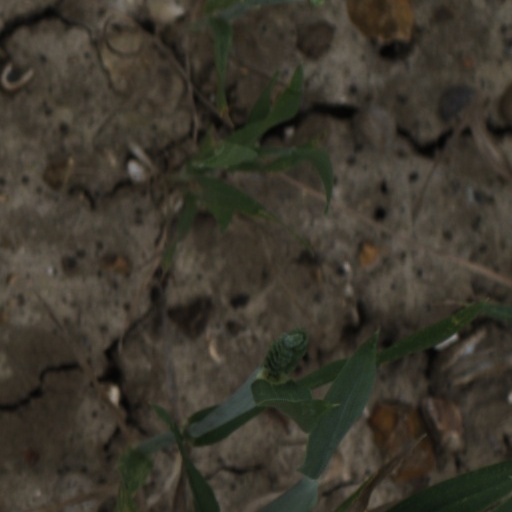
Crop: wheat